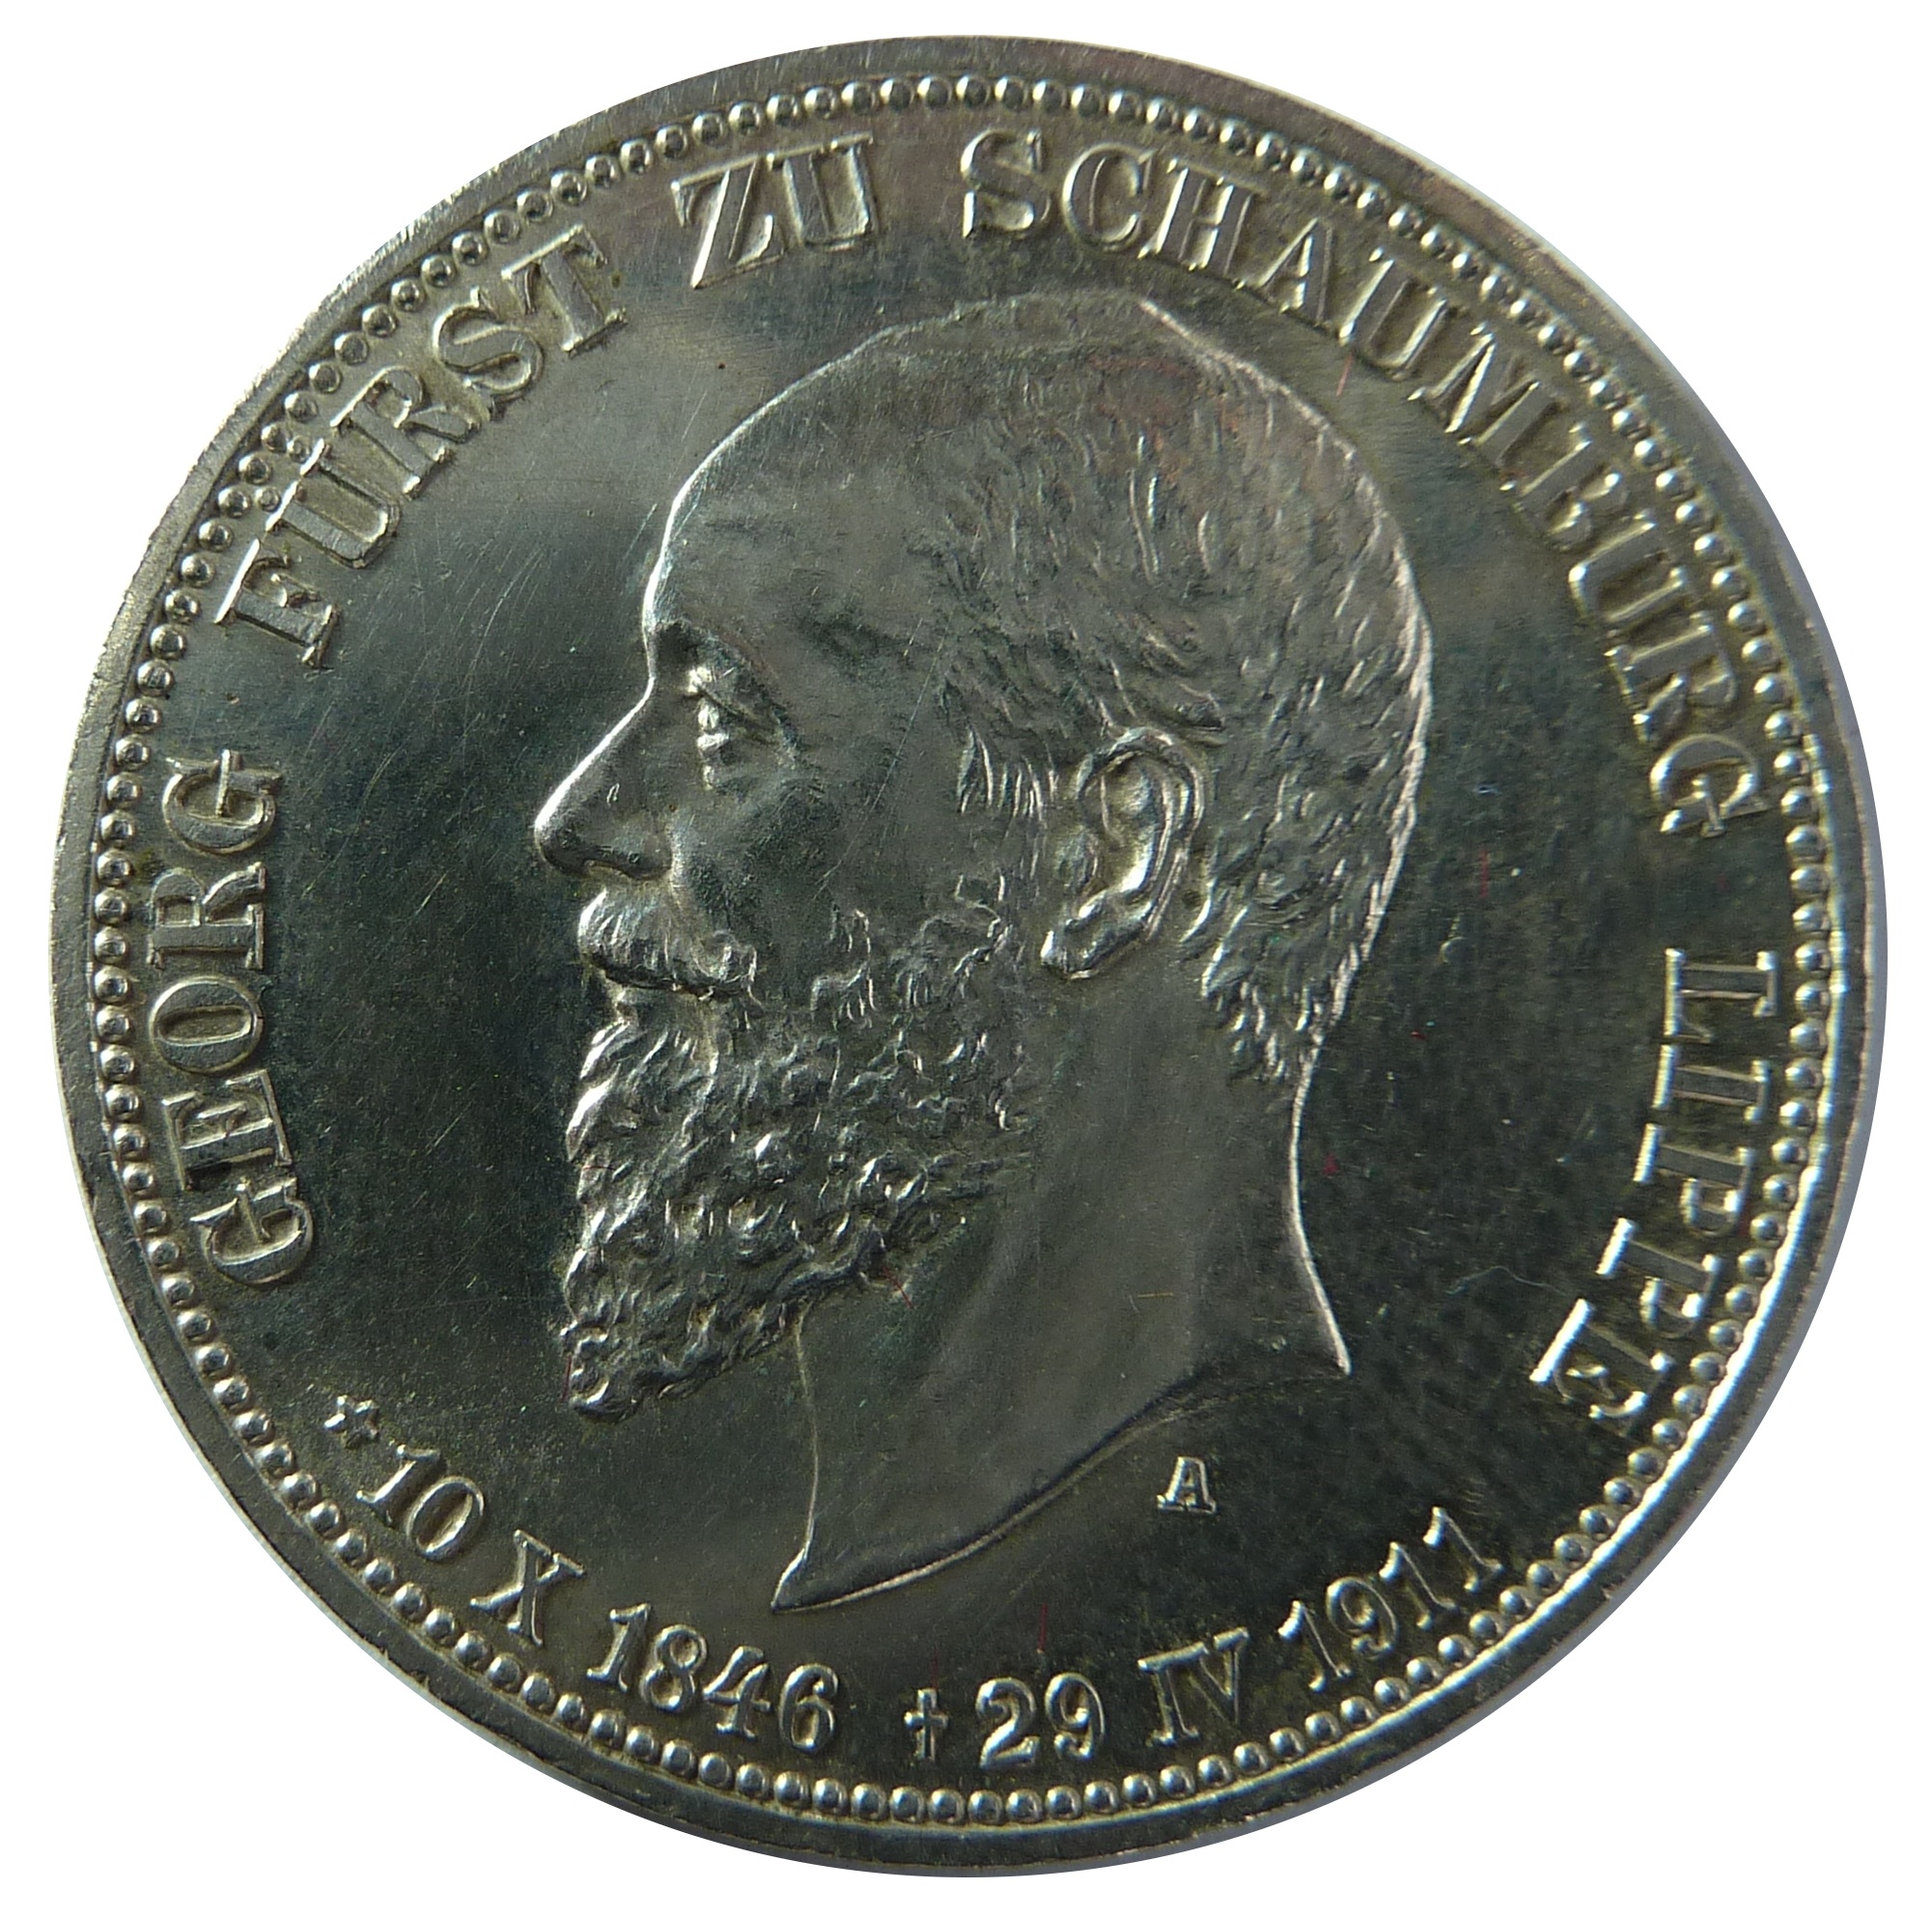
symbol, metal, money, cash, face, silver, currency, coin, quarter, finance, exchange, commemorative